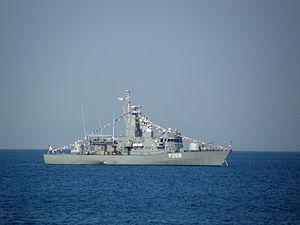
La Classe Osprey HSY-56A est une classe de Navire d'attaque rapide de la marine grecque.